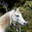
Label: horse